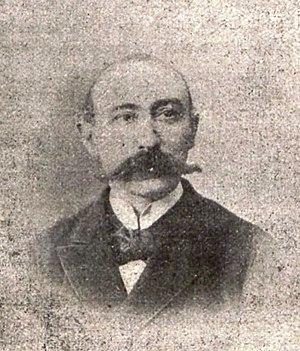
""Frédéric Plessis, maître de conférences à l’École normale supérieure, membre de la Patrie Française""."
Frédéric Plessis est un poète, romancier, journaliste et professeur de lettres français.